Brazos Bend State Park

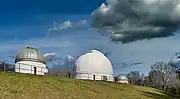
George Observatory

The Texas Parks and Wildlife staff and the Brazos Bend State Park Volunteer Organization put on a variety of education programs on a weekly basis at the park, and actively conduction outreach efforts in the local area. Popular programs include bird and photography hikes, alligator and snake education programs, and guided hikes of Creekfield Lake. In addition, a rotating assortment of crafts, story time and other educational programs are offered each week. Outside of scheduled programs, the Volunteer Organization also staffs and maintains a Nature Center containing live individuals representing many of the park's venomous and nonvenomous native snake species, baby alligators, and a host of educational displays and activities.